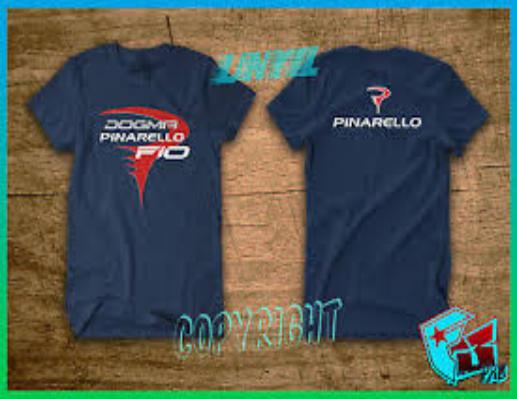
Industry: Transportation